Unalaska, Alaska

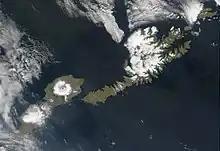
Satellite shot of the islands of Umnak (left) and Unalaska (right).

In 1825, the Russian Orthodox Church of the Holy Ascension was built in Unalaska. The founding priest, Ivan Veniaminov, later canonized as Saint Innocent of Alaska, composed the first Aleut writing system with local assistance, and translated scripture into Aleut. Between 1836 and 1840, measles, chicken-pox and whooping-cough epidemics drastically reduced the population; thus, at the end of the decade, only 200 to 400 Aleuts lived in Unalaska.